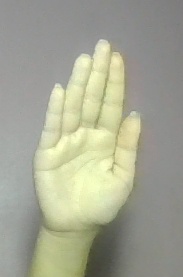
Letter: seen